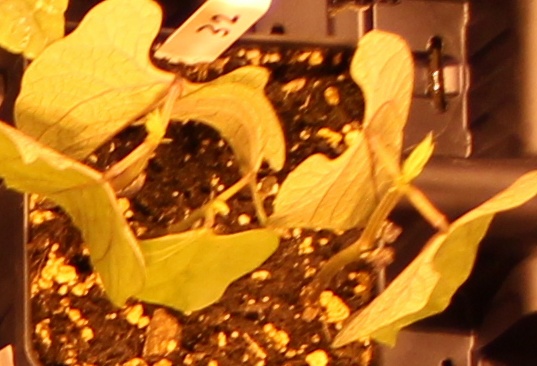
Label: Blackbean